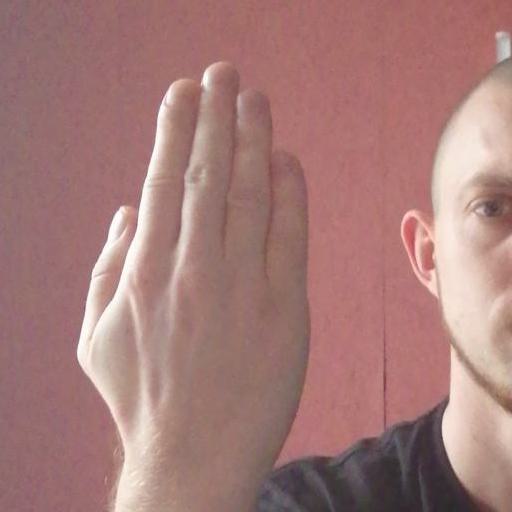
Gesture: stop_inverted